Londonderry (UK Parliament constituency)

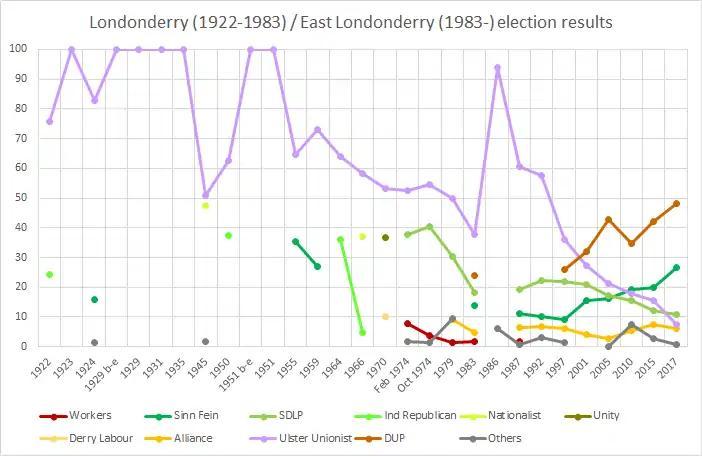
Londonderry / East Londonderry election results

From its inception Londonderry had a unionist majority, though by the 1970s the nationalist vote was approaching 40% in some elections.